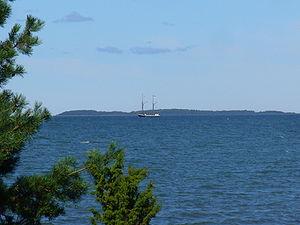
Kõverlaid est une île de la mer Baltique d’une superficie de 20 hectares. L’île est située dans le comté de Hiiu en Estonie. Kõverlaid fait partie de la Réserve naturelle des îlots de la région de Hiiumaa.